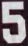
Number: 5